Russ Ortiz

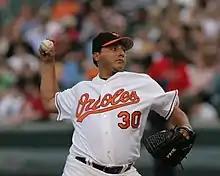
Ortiz with the Baltimore Orioles in 2006

Russell Reid Ortiz (born June 5, 1974) is an American former professional baseball pitcher. He played in Major League Baseball (MLB) for the San Francisco Giants, Atlanta Braves, Arizona Diamondbacks, Baltimore Orioles, Houston Astros, and Los Angeles Dodgers. He is tall, and weighs 220 pounds.